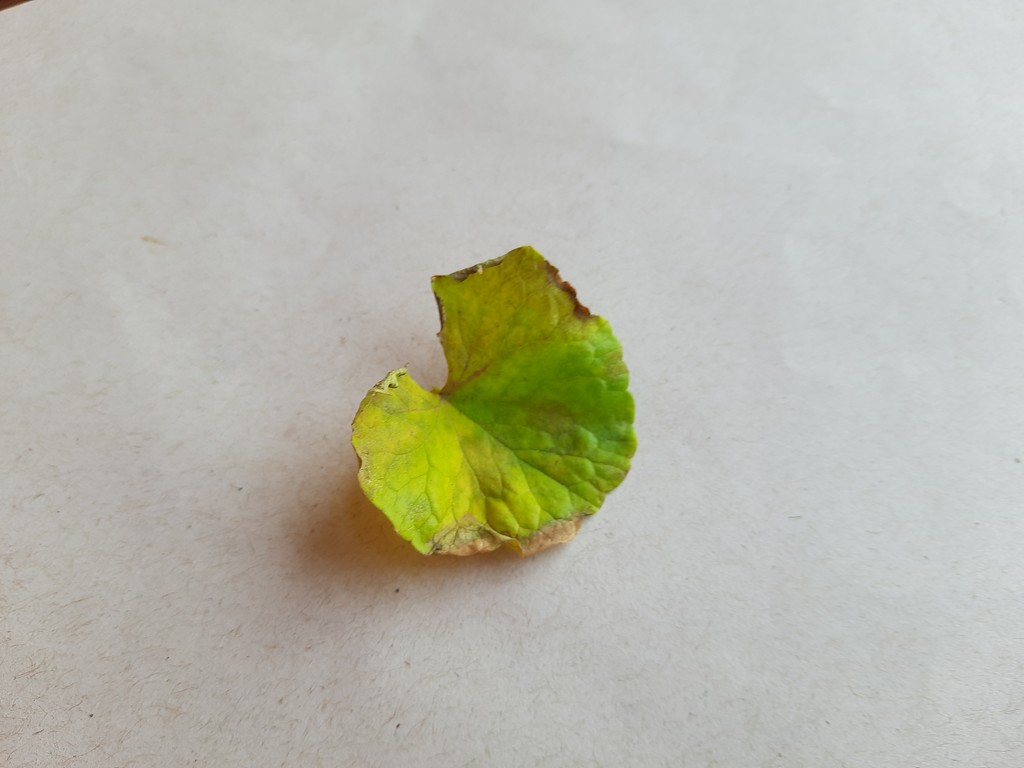
Label: Unhealthy